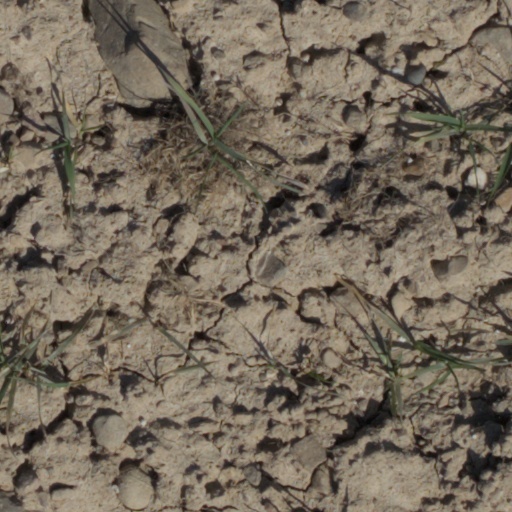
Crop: wheat